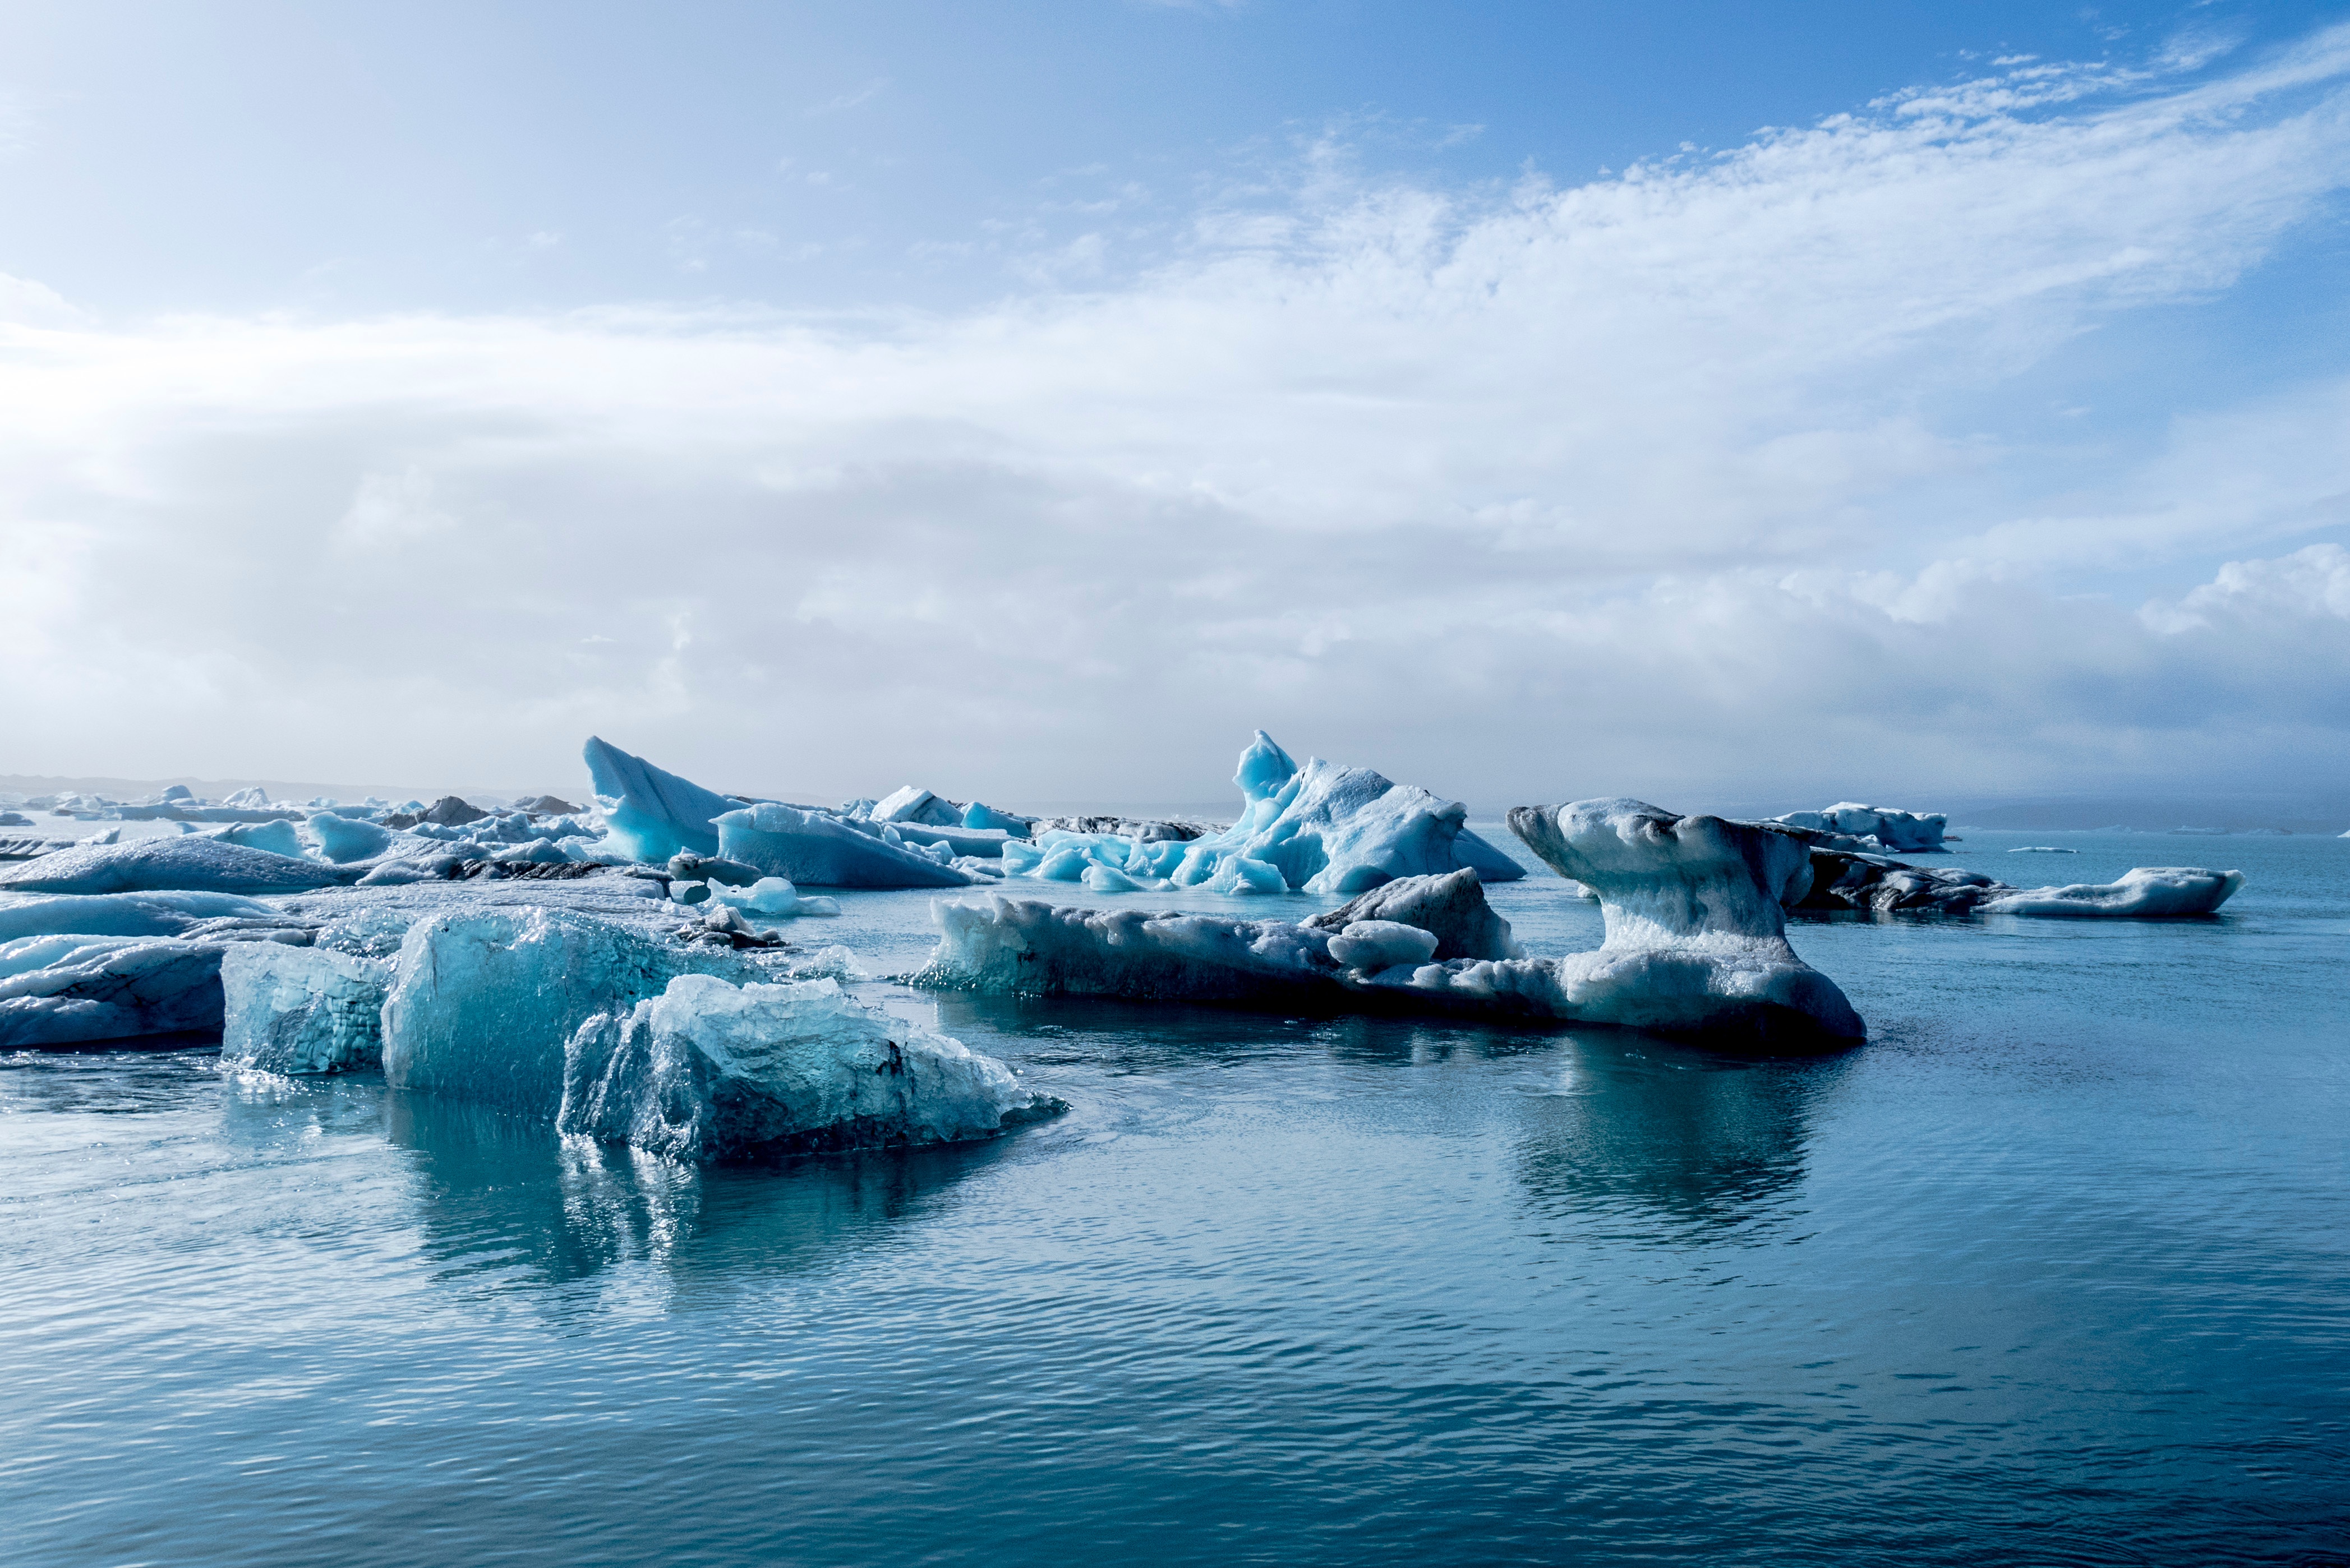
sea, coast, water, ocean, cold, wave, ice, vehicle, lagoon, bay, frozen, arctic, iceberg, arctic ocean, wind wave, sea ice